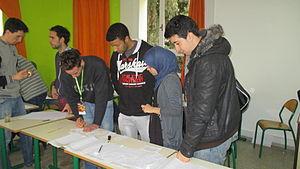
Participation aux ateliers Story-Board au FICAM 2014
L'Institut supérieur des métiers de l'audiovisuel et du cinéma est un établissement public d'enseignement supérieur, spécialisé dans les métiers de l'audiovisuel et du cinéma, implanté à Rabat.